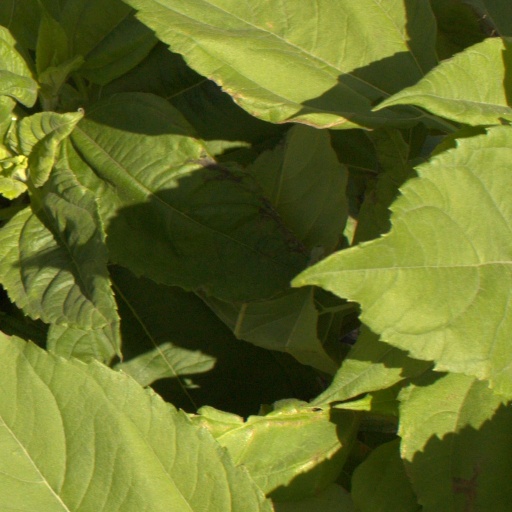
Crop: Jerusalem artichoke